Jim Rosborough

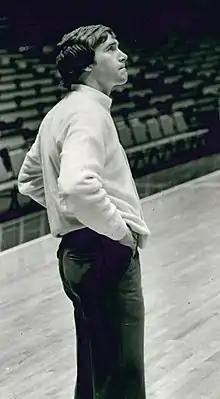
Rosborough on the court at Iowa, 1980

James M. Rosborough (born December 2, 1944) is an American basketball coach. Rosborough began his career coaching basketball in 1970 in Chicago at Corkery Junior High, before being hired as an assistant coach in 1974 by Lute Olson at Iowa. Rosborough and Olson coached together for nine seasons at Iowa, reaching five consecutive NCAA tournament berths and reaching the 1980 NCAA Final Four. Rosborough coached briefly at Tulsa (1985-1986) and as head coach at NIU (1986-1989) before rejoining Olson in 1989 as an assistant, and eventual associate head coach, at Arizona through 18 seasons. The team was a prominent collegiate basketball program in the United States throughout the 90's and 00's, reaching 18 consecutive NCAA tournament berths, eight Pac-10 championships, three NCAA Final Fours, and winning the 1997 NCAA Championship. Rosborough coached over 50 All-American, all-conference and future NBA players during his time at Arizona. Rosborough was inducted to the Illinois Basketball Coaches Hall of Fame in 2001.